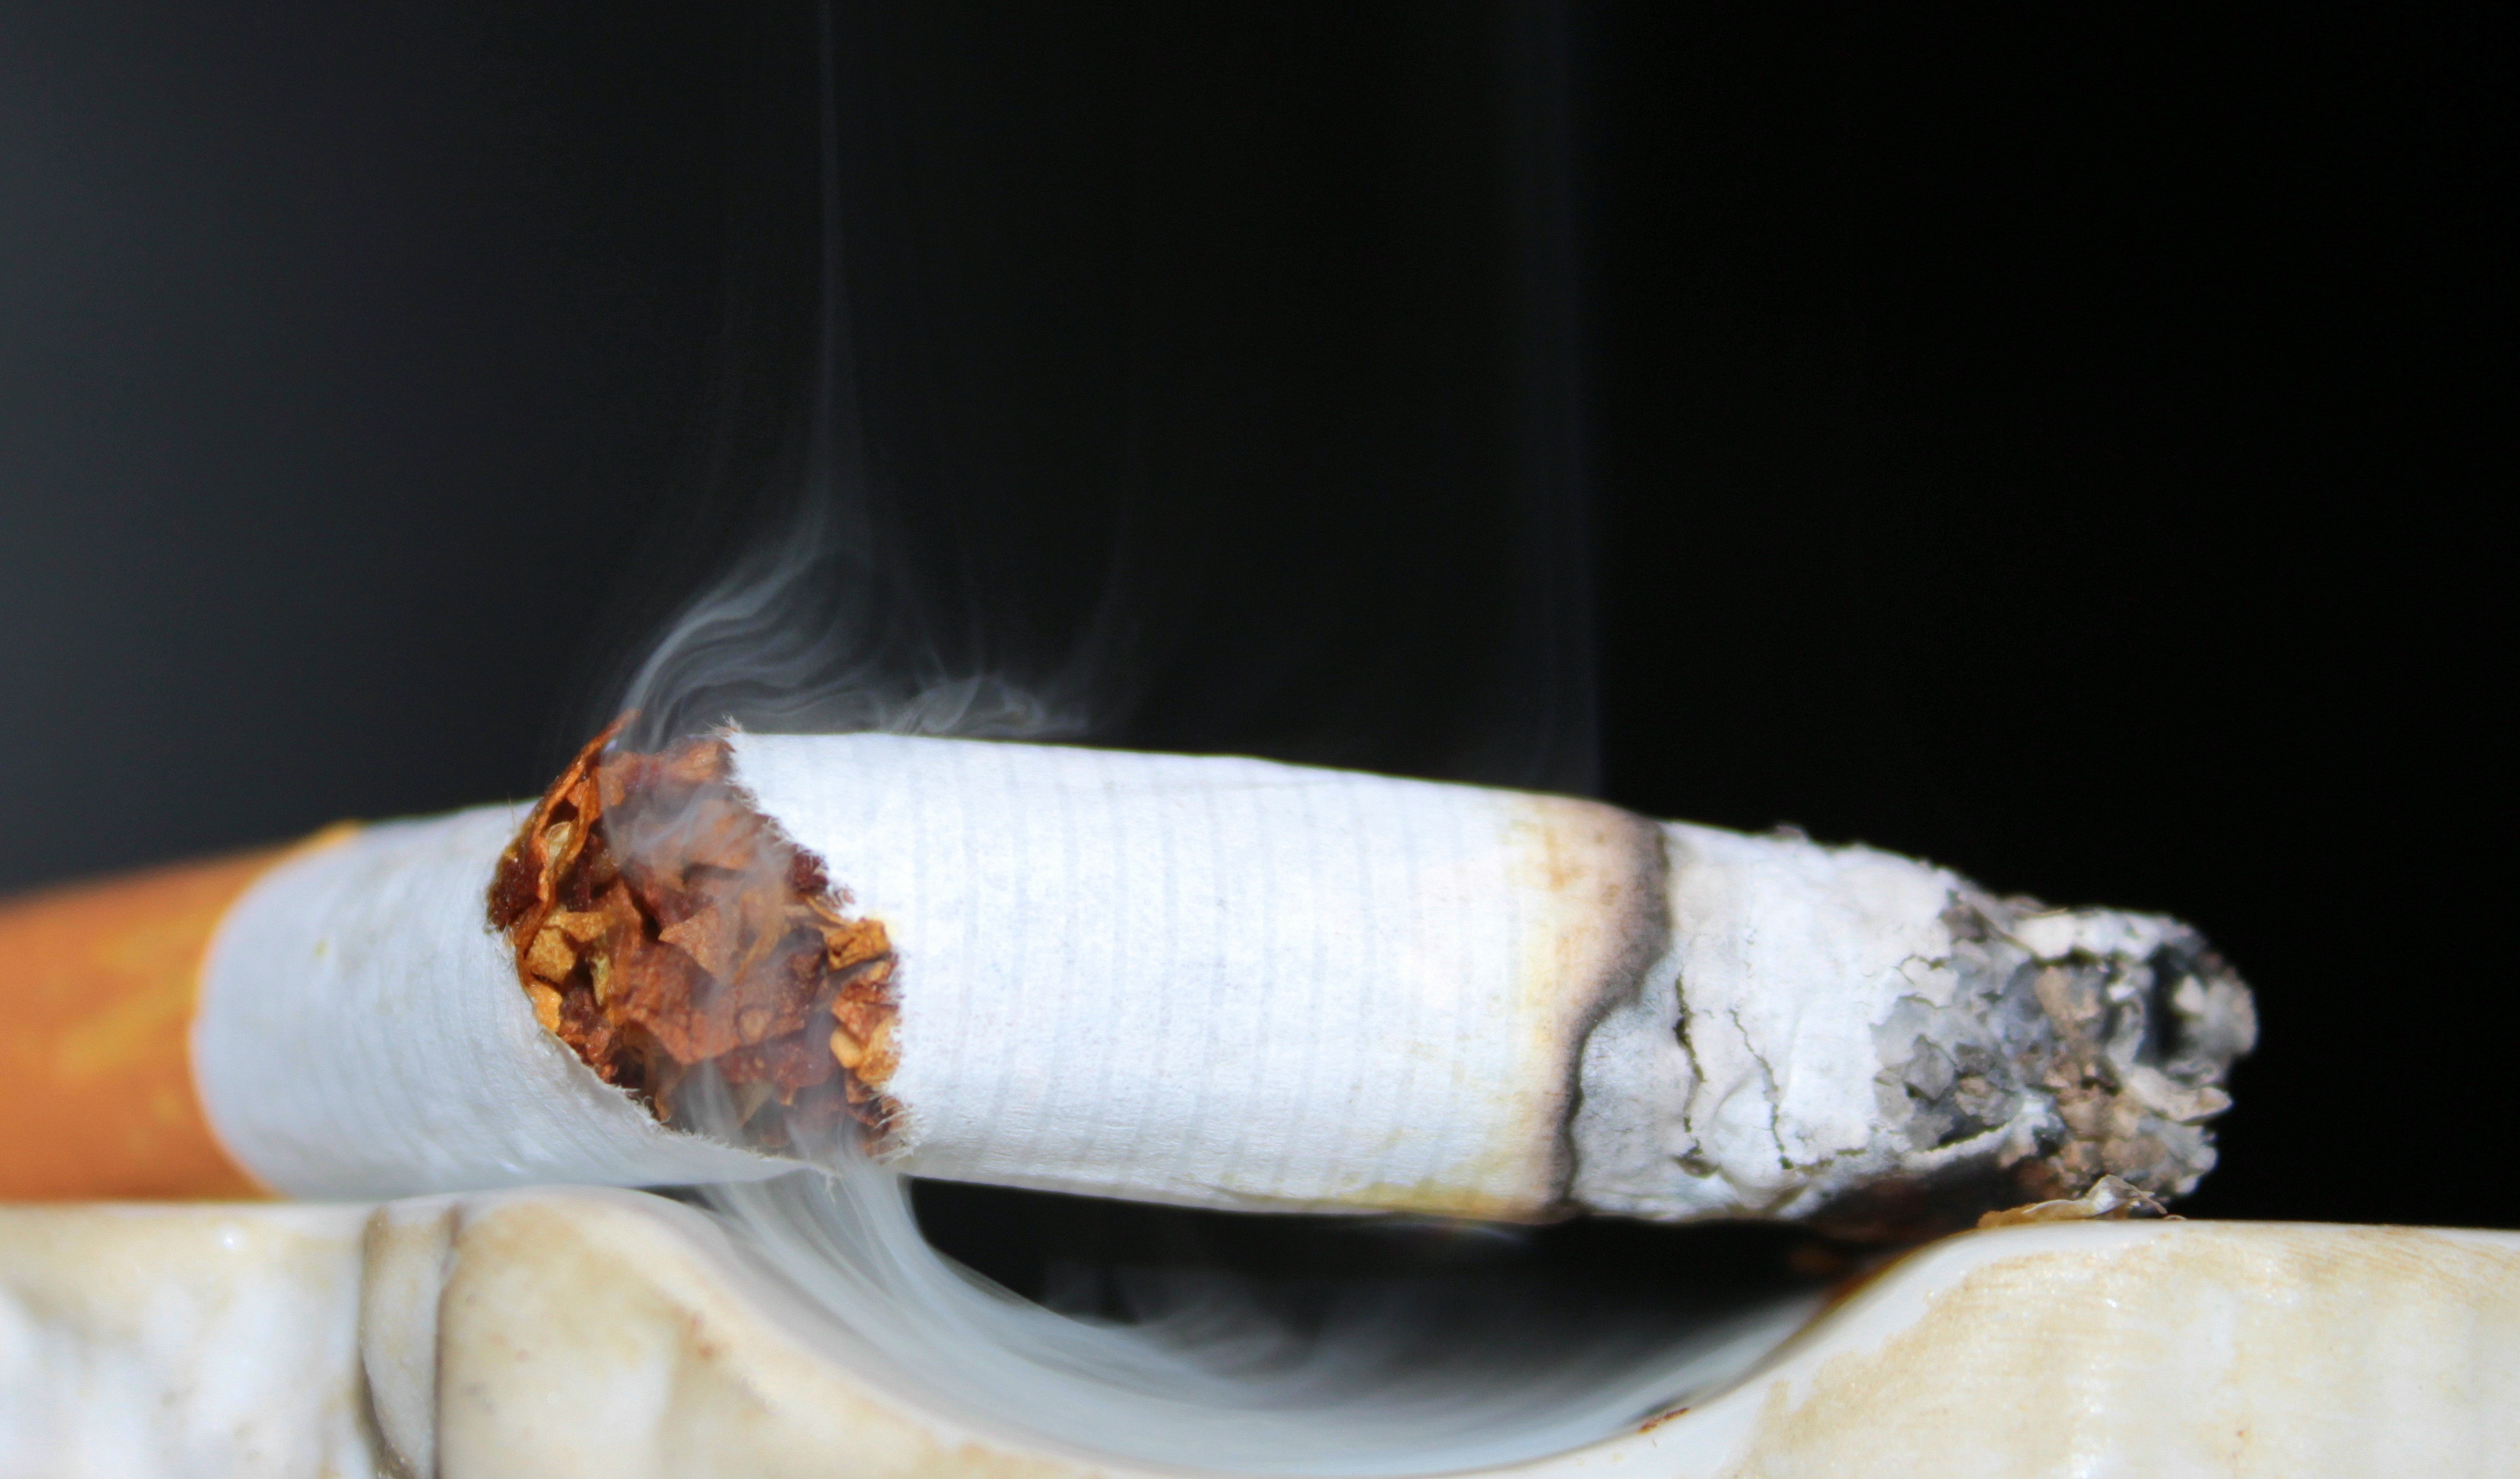
wood, smoke, smoking, dish, food, produce, crack, ash, cuisine, cigarette, cigarette butt, stop, tobacco, cigarette end, ashtray, the last cigarette, passing rays